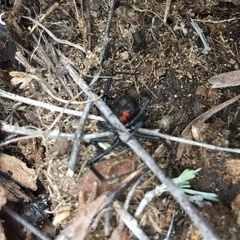
Species: Lactrodectus_hesperus